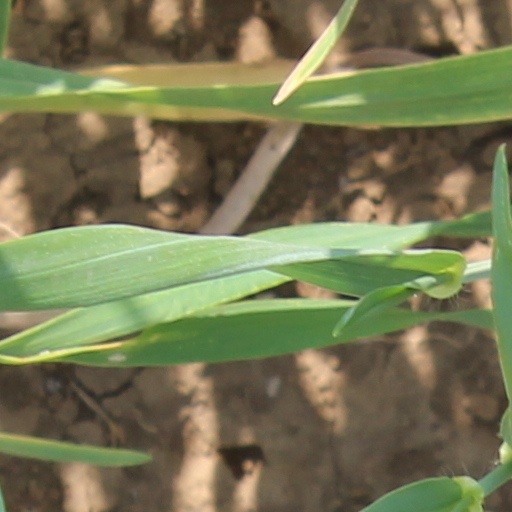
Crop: wheat